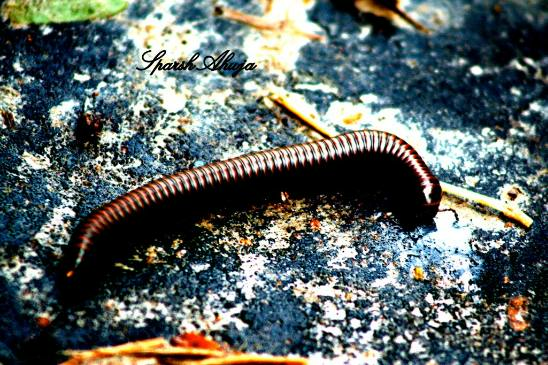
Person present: No